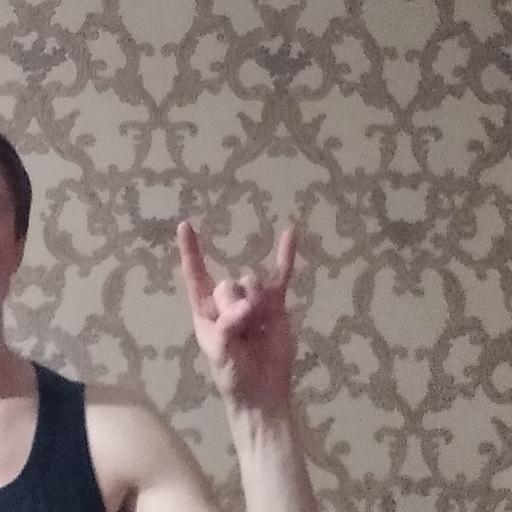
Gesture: rock